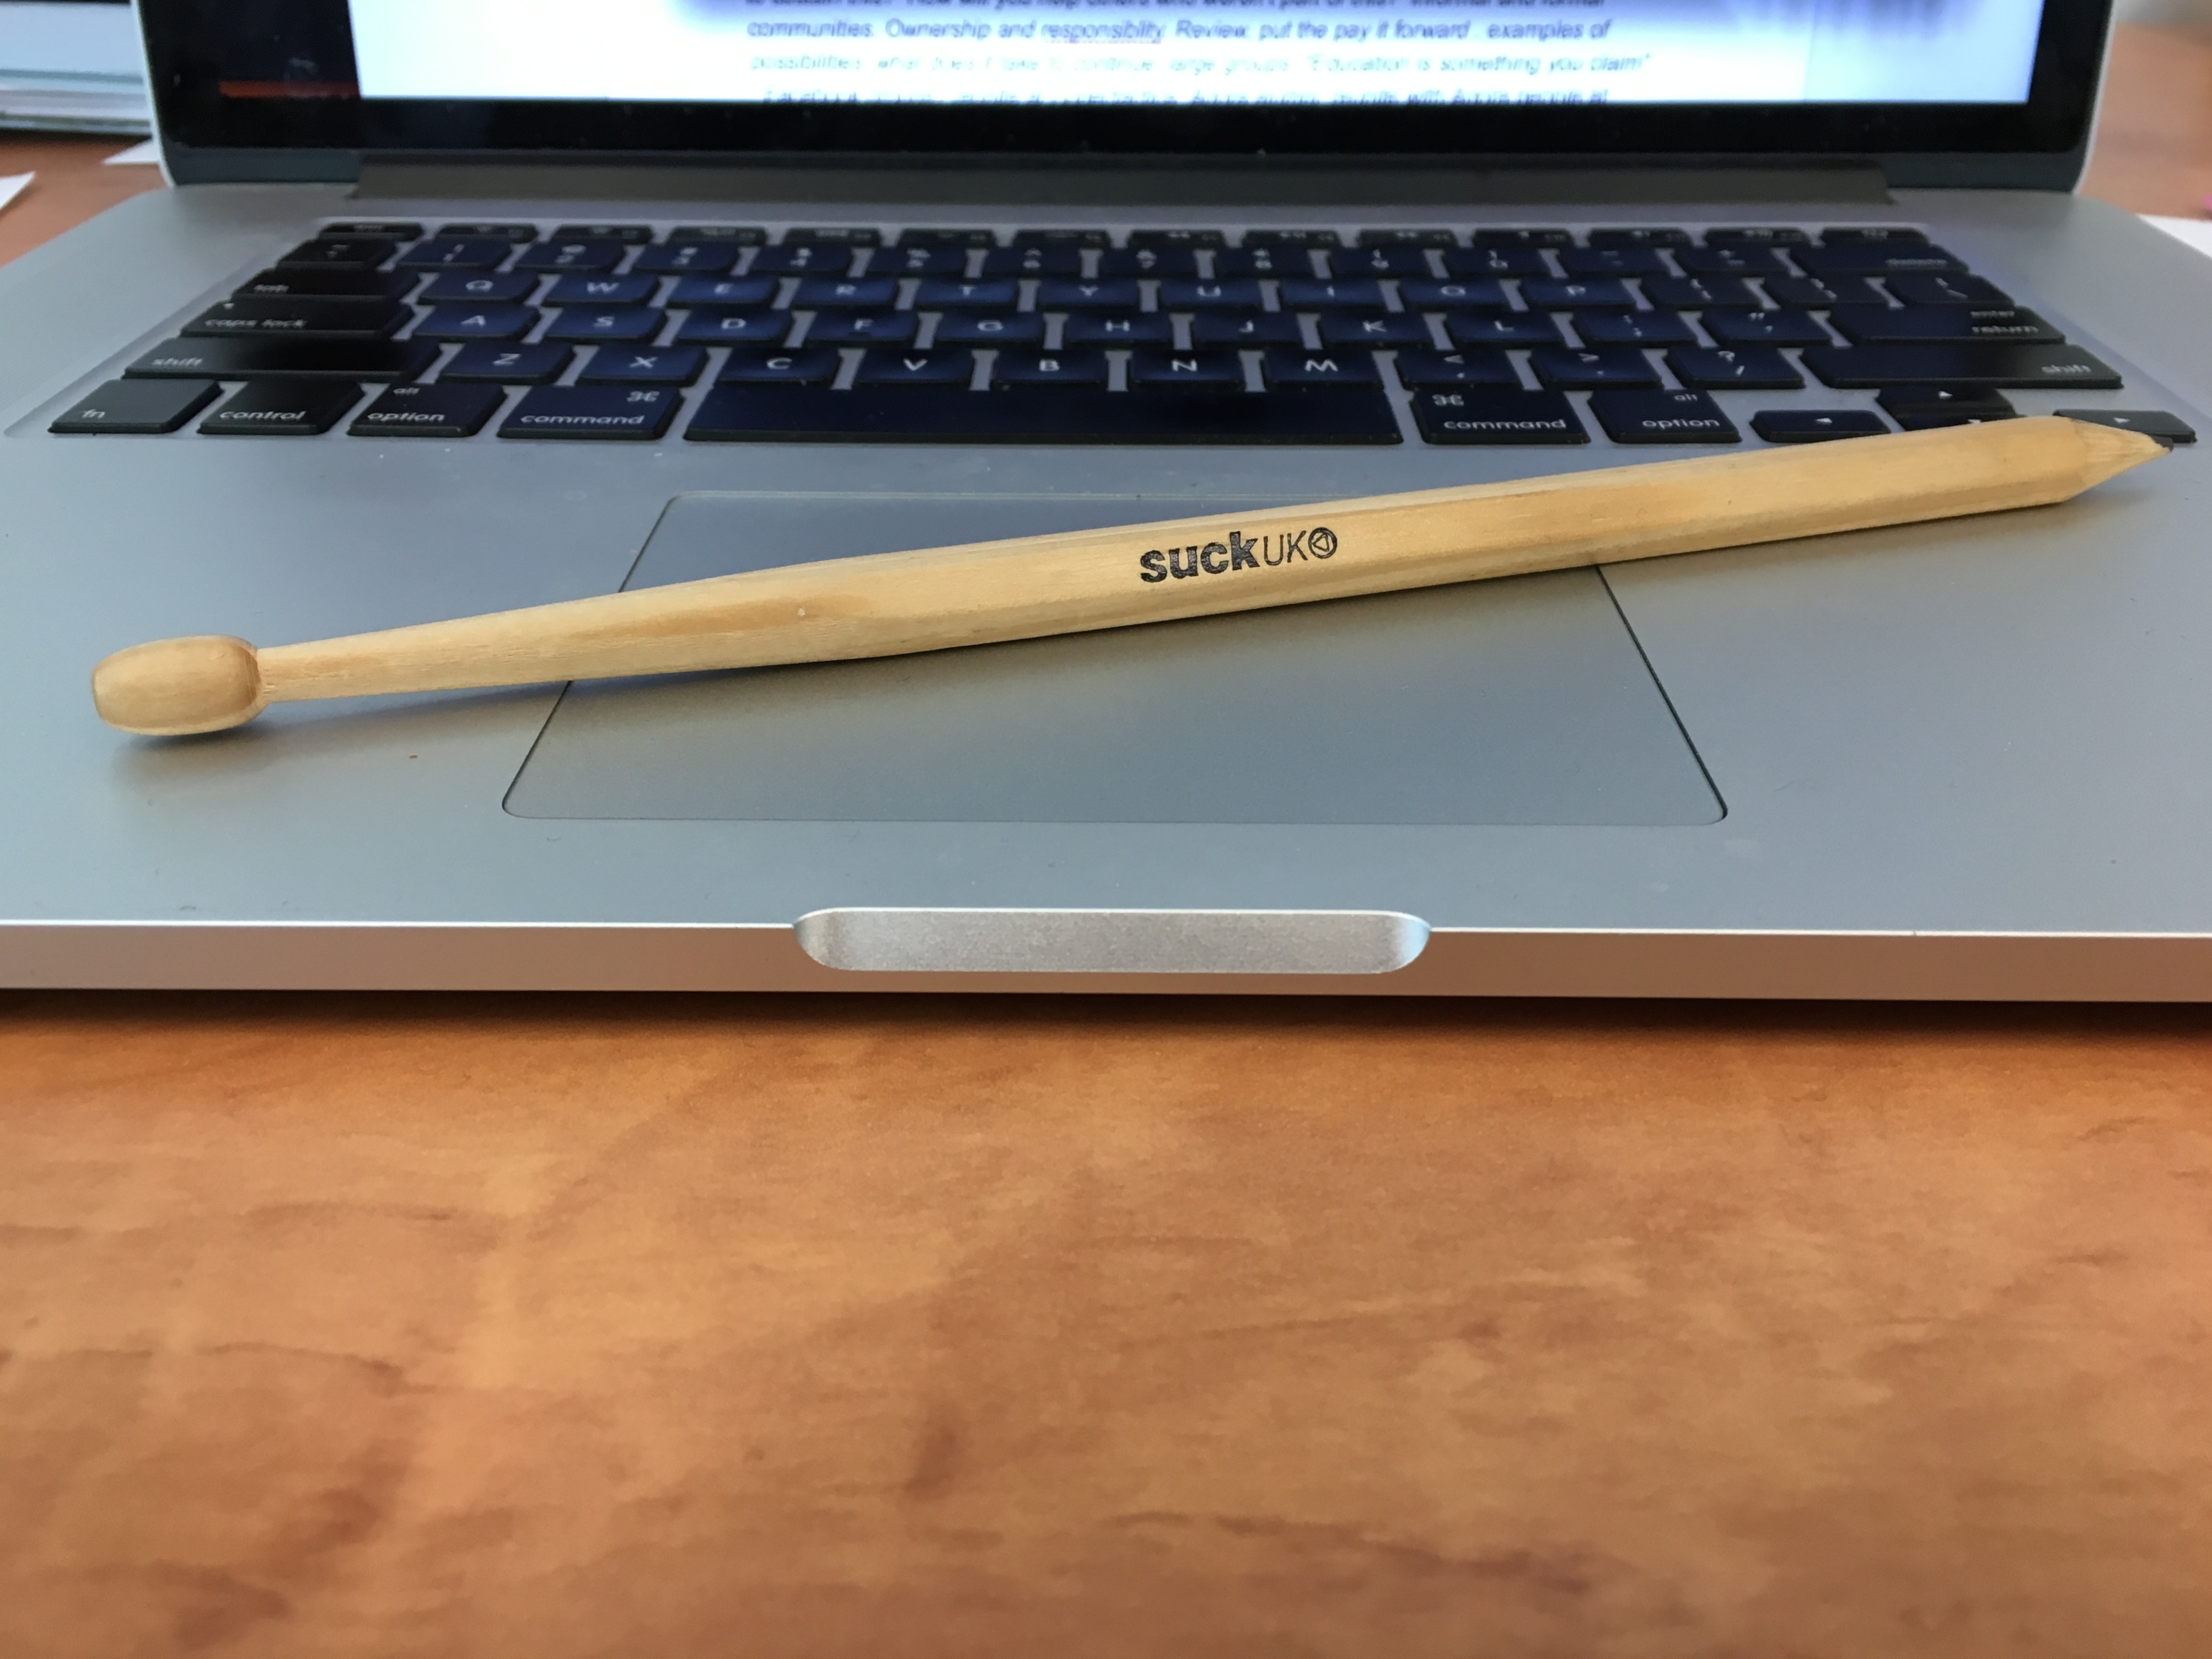
laptop, writing, technology, floor, flooring